Gabriella Ferri

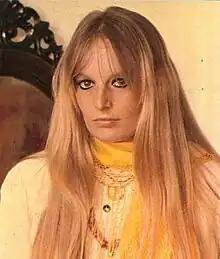
Ferri in 1975

Maria Gabriella Ferri (18 September 1942 – 3 April 2004) was an Italian singer from Rome.